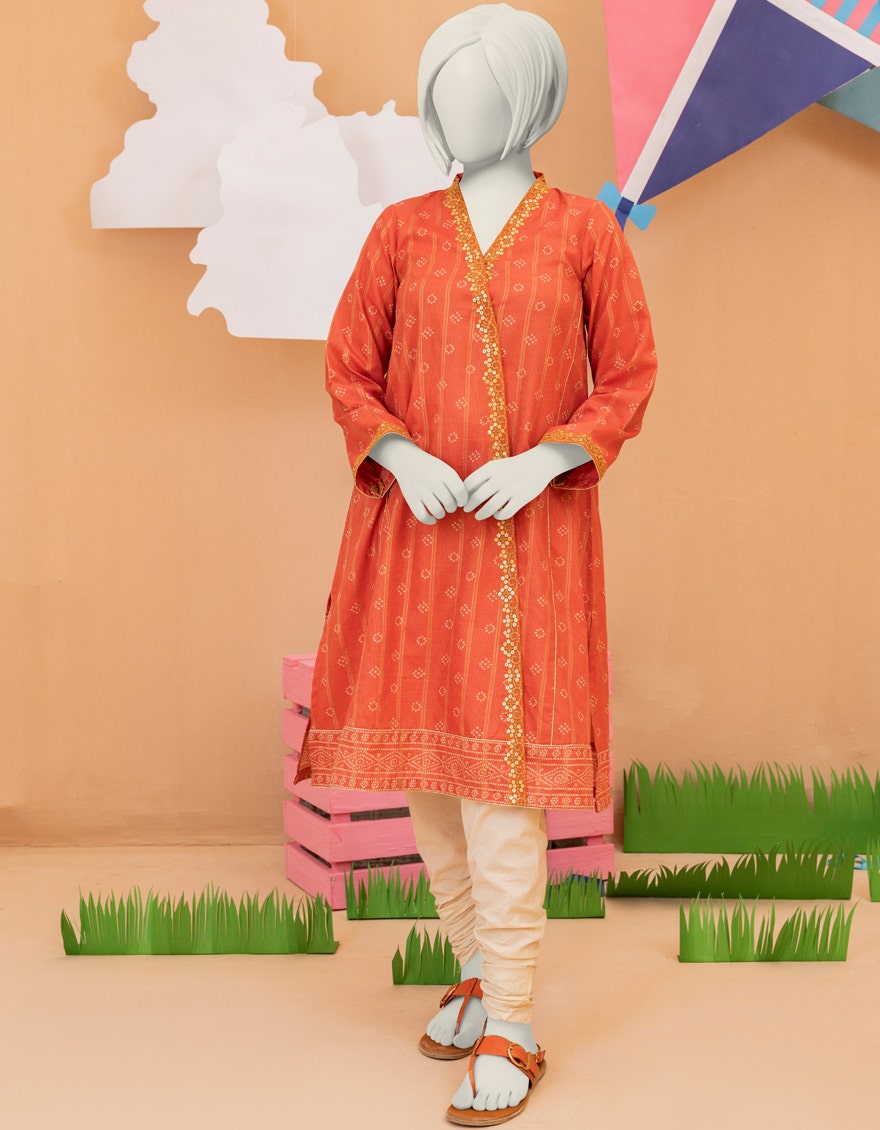
orange multi kids kurta pants